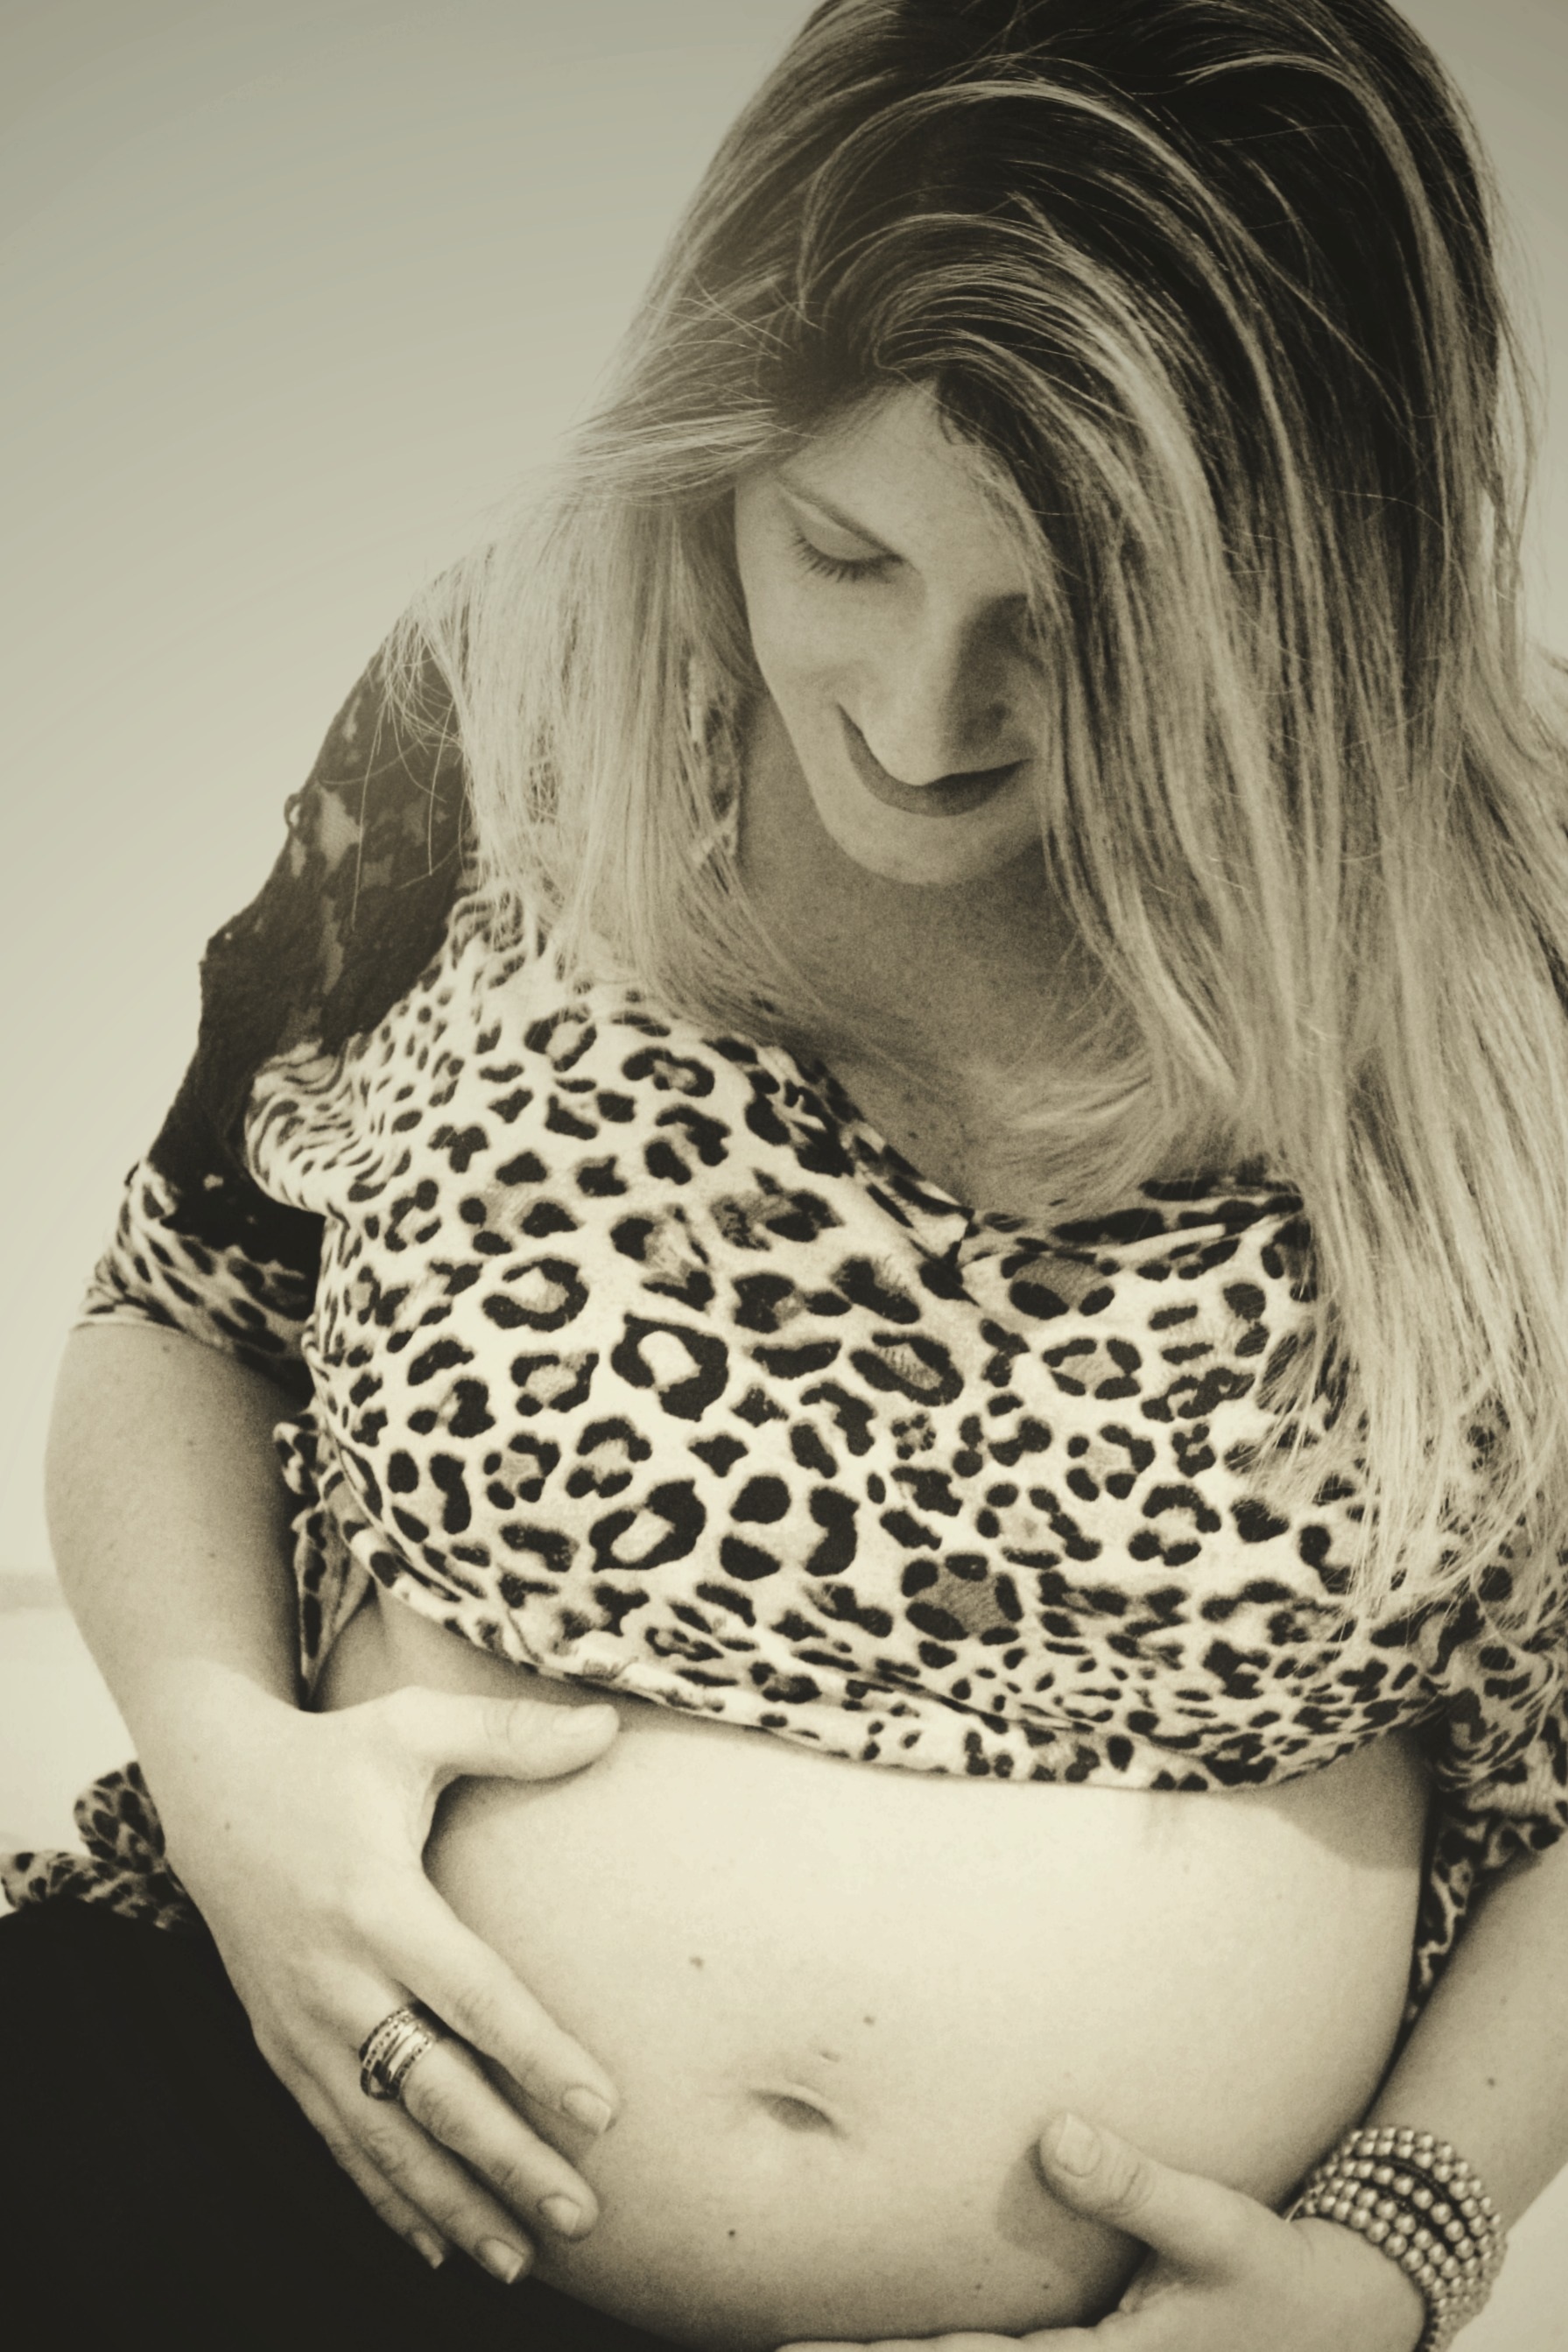
hand, person, black and white, girl, woman, hair, white, photography, time, waiting, love, portrait, model, child, monochrome, lady, baby, facial expression, smile, life, present, pregnancy, face, dress, drawing, women, eye, head, photograph, skin, pregnant, belly, beauty, joy, blond, organ, months, happy couple, photo shoot, pregnant woman, new life, big belly, monochrome photography, portrait photography, human positions, art model